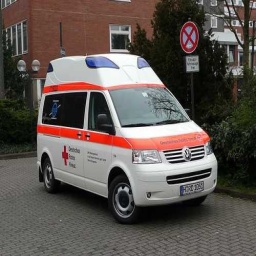
Label: ambulance